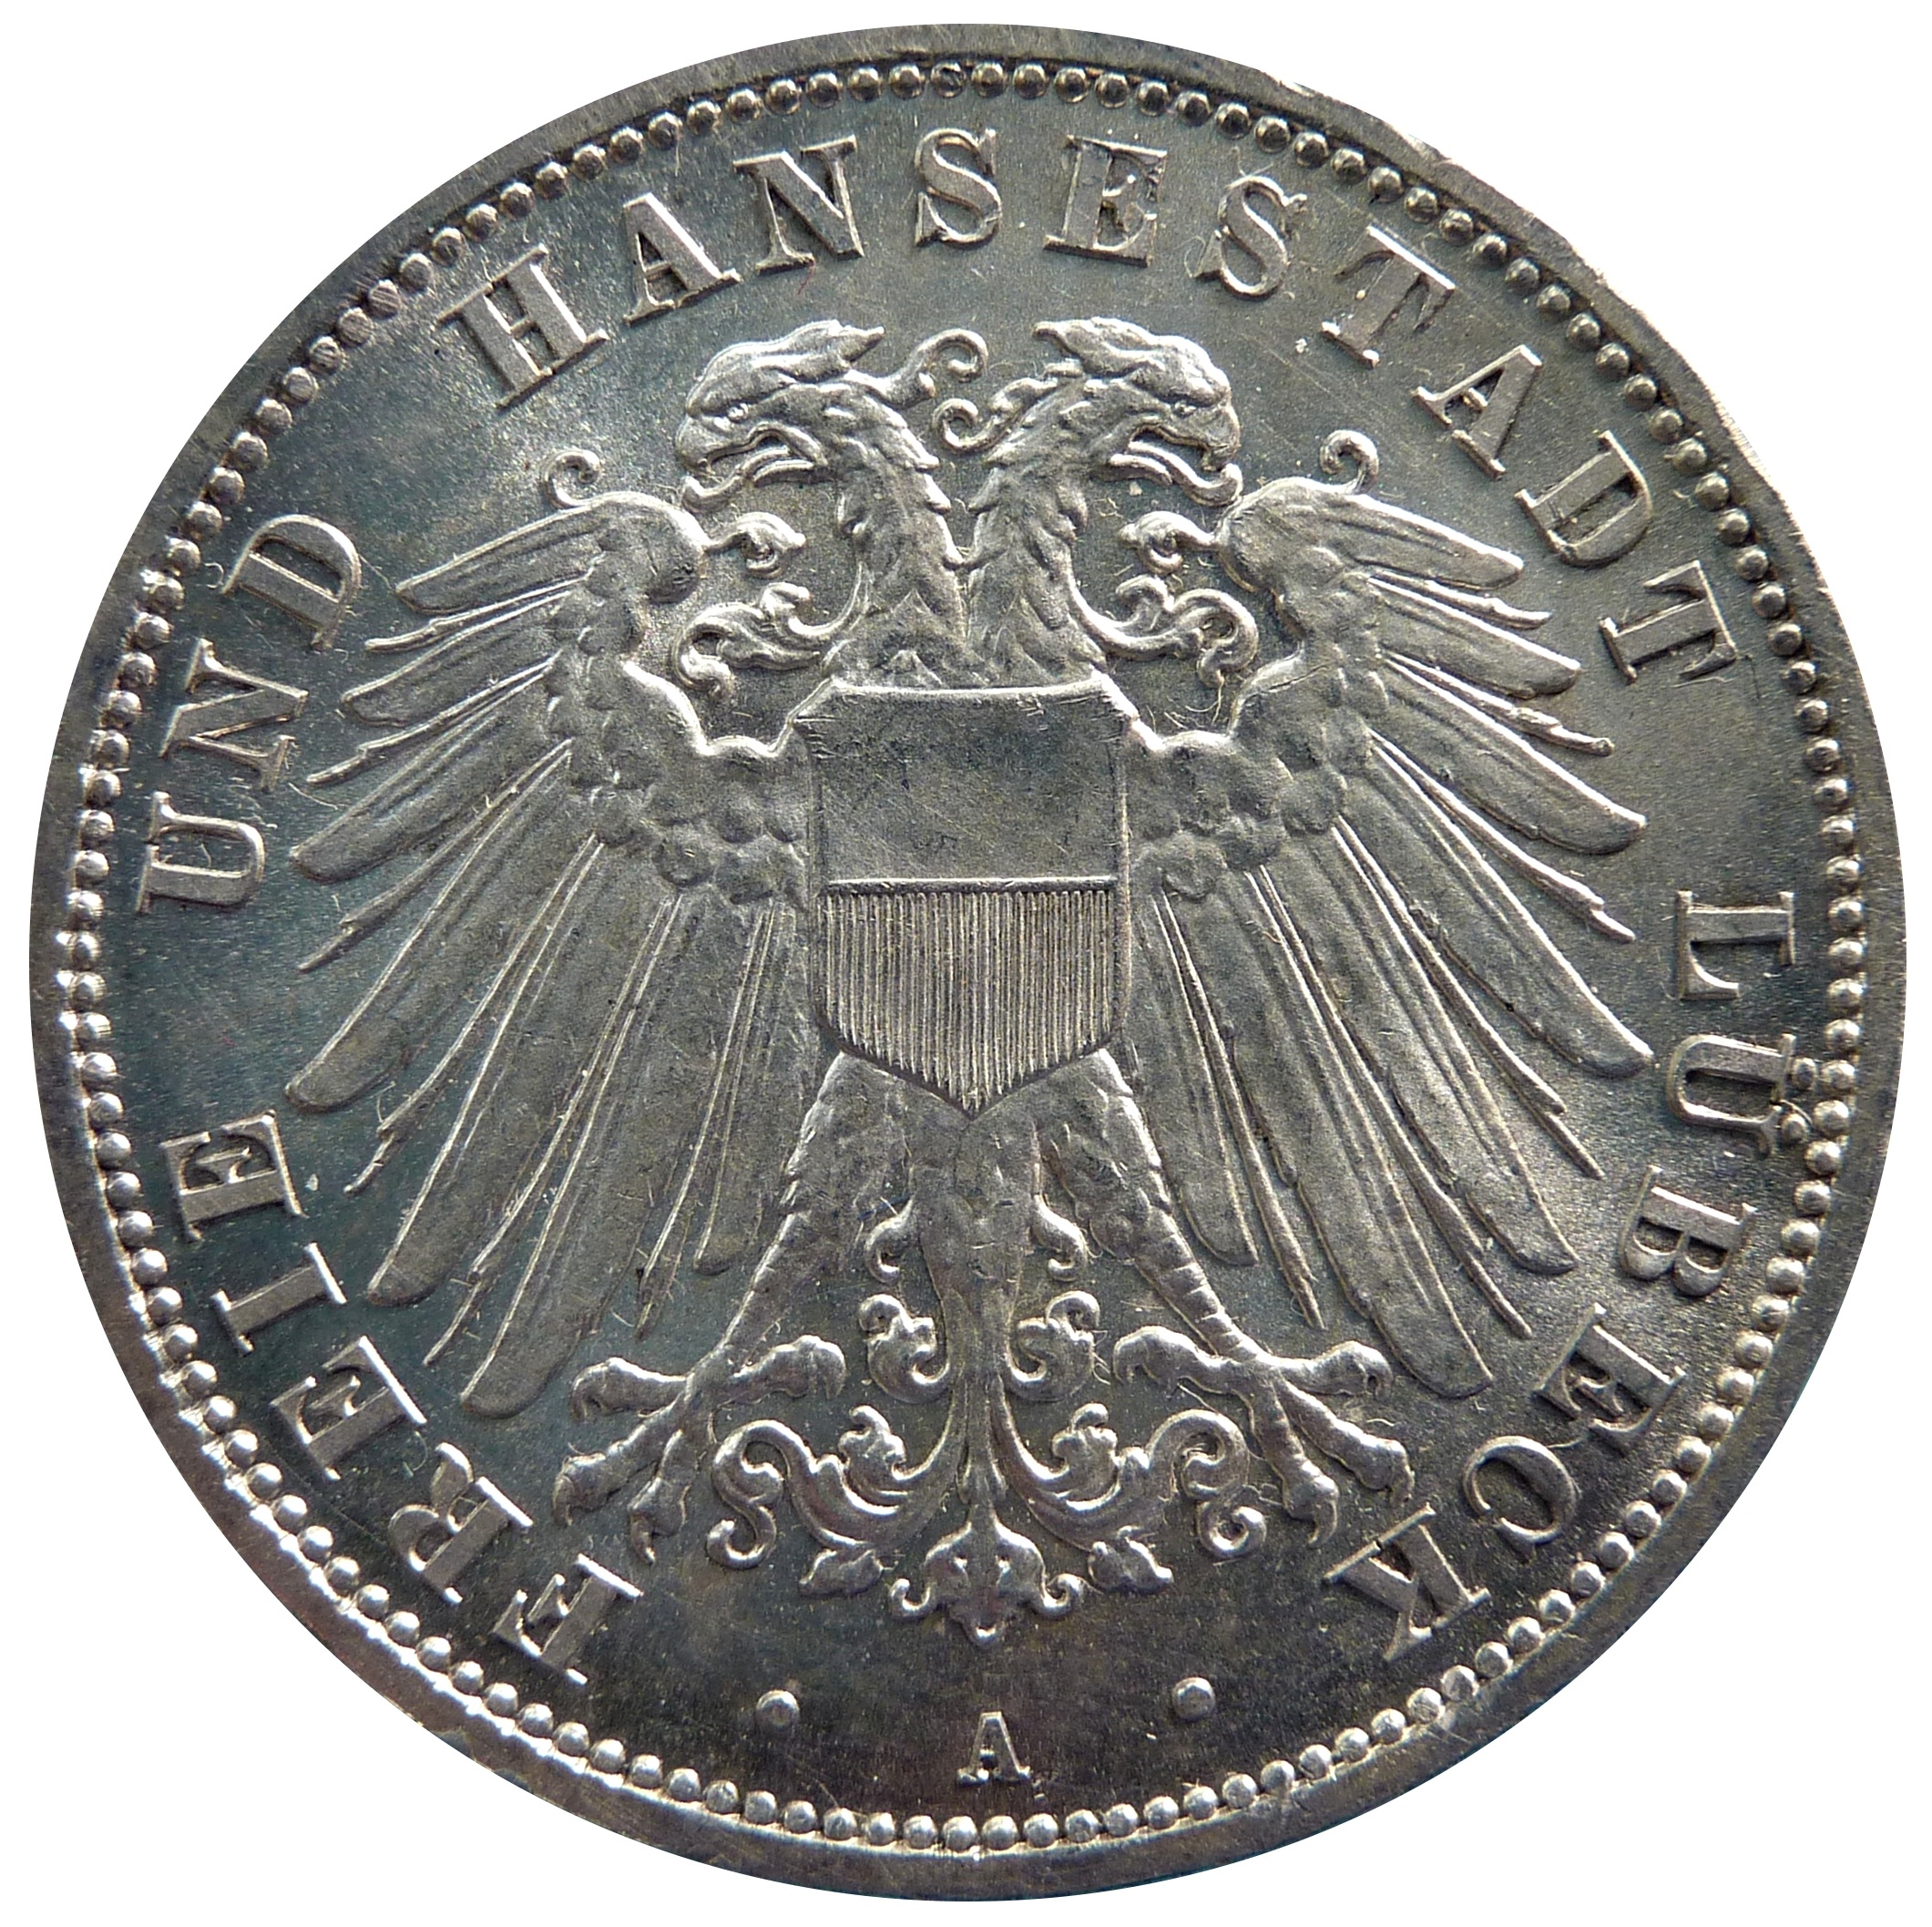
symbol, metal, money, cash, face, currency, coin, finance, exchange, commemorative, numismatics